Year of the Four Emperors

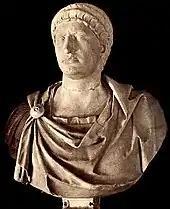
Otho

On the day of Galba's murder, the Senate recognized Otho as emperor. They saluted the new emperor with relief. Although ambitious and greedy, Otho did not have a record of tyranny or cruelty and was expected to be a fair emperor. However, Otho's initial efforts to restore peace and stability were soon checked by the revelation that Vitellius had declared himself Imperator in Germania and had dispatched half of his army to march on Italy.